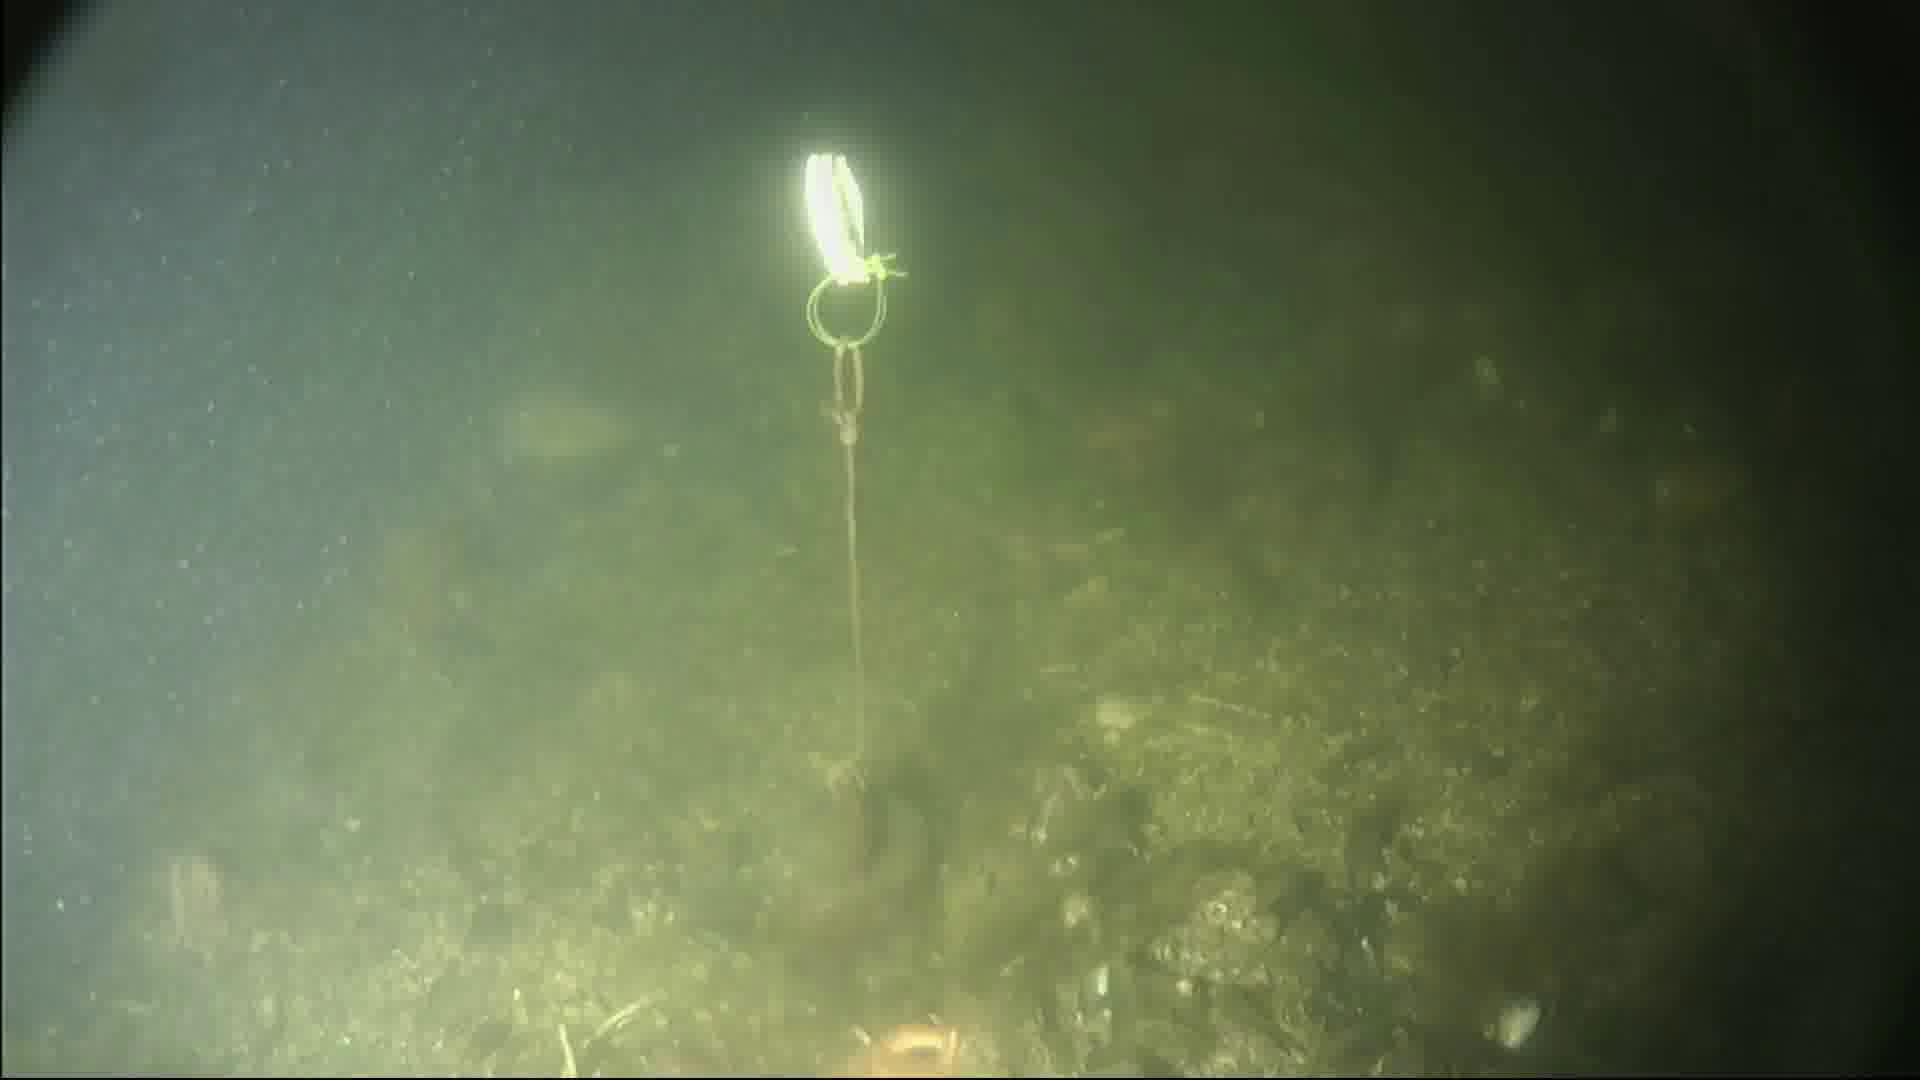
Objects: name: fish
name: starfish